BMW 3 Series (G20)

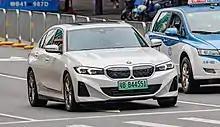
BMW i3 eDrive35L

The BMW i3 sedan (model code G28 BEV) is a battery electric version of the long-wheelbase 3 Series (G28), and reused the nameplate from the i3 hatchback. It is assembled at the BMW Brilliance plant in Lydia, Shenyang for the Chinese market. The i3 sedan was revealed in March 2022, essentially debuting the G20 facelift's styling.